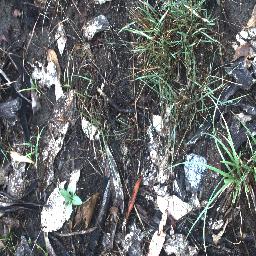
Label: negative